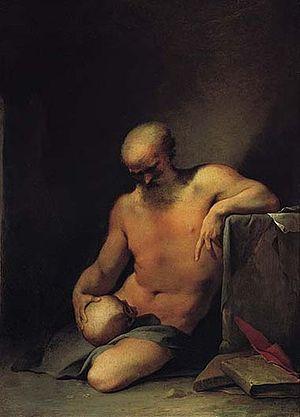
Le musée des Beaux-Arts de Caen est un musée situé à Caen. Fondé en 1801, il est détruit en juillet 1944. Reconstruit entre 1967 et 1970, il rouvre au public en juin de cette dernière année, avant d'être officiellement inauguré le 14 décembre suivant.
Lubin Baugin est un peintre français du XVIIᵉ siècle. Trois périodes ponctuent son œuvre :